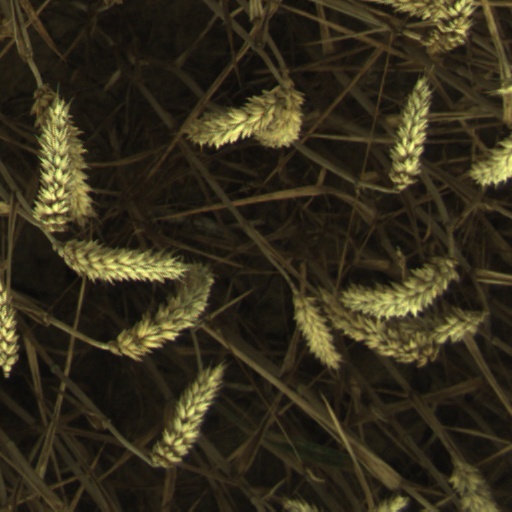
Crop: wheat